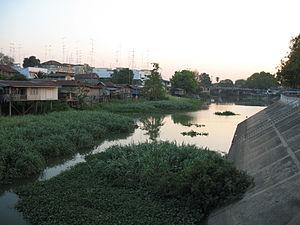
La Lopburi est un des bras de la Chao Phraya en Thaïlande centrale. Elle se sépare du fleuve dans le tambon de Bang Phutsa, dans la province de Singburi. Elle traverse le district de Tha Wung et la ville de Lopburi avant de rejoindre la Pa Sak juste avant que celle-ci se jette dans la Chao Phraya : les trois cours d'eau délimitent un espace rectangulaire, où a été fondée au XIVᵉ siècle la ville d'Ayutthaya. Sa longueur est d'environ 95 kilomètres.